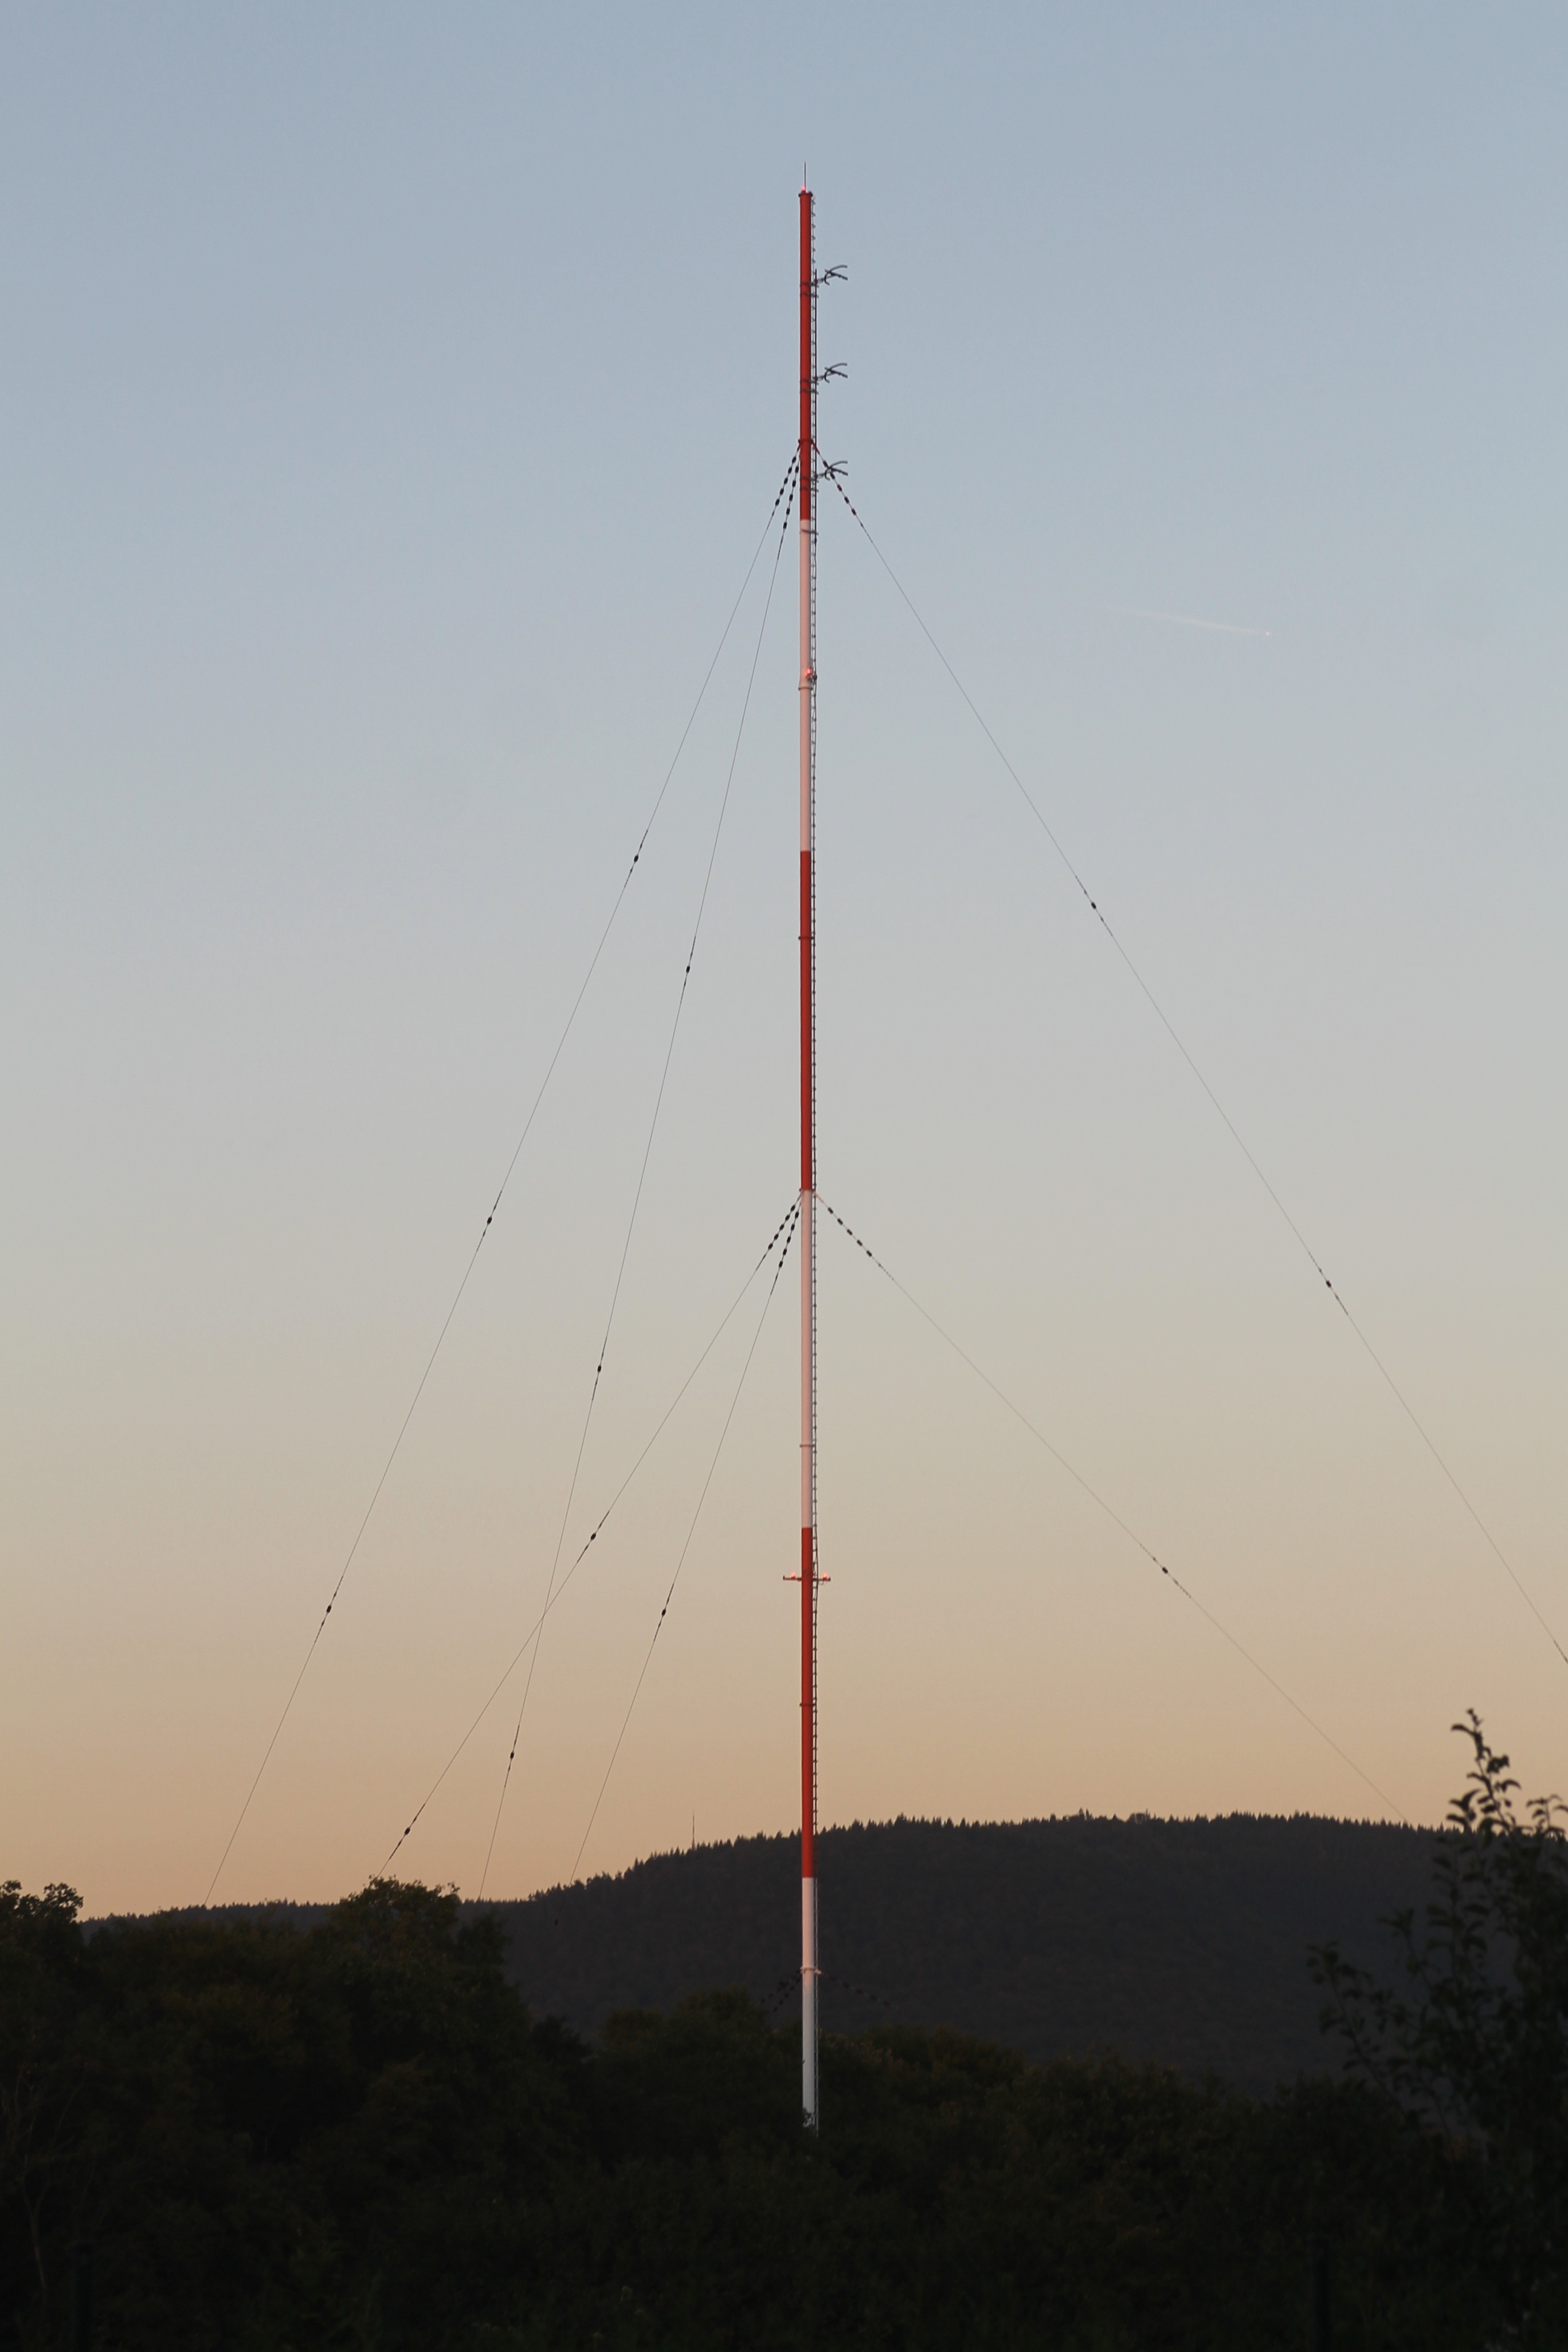
structure, technology, wind, antenna, pole, line, tower, mast, communication, heidelberg, electricity, radio, wind farm, transmission tower, telecommunication, american forces network, outdoor structure, electronics accessory, overhead power line